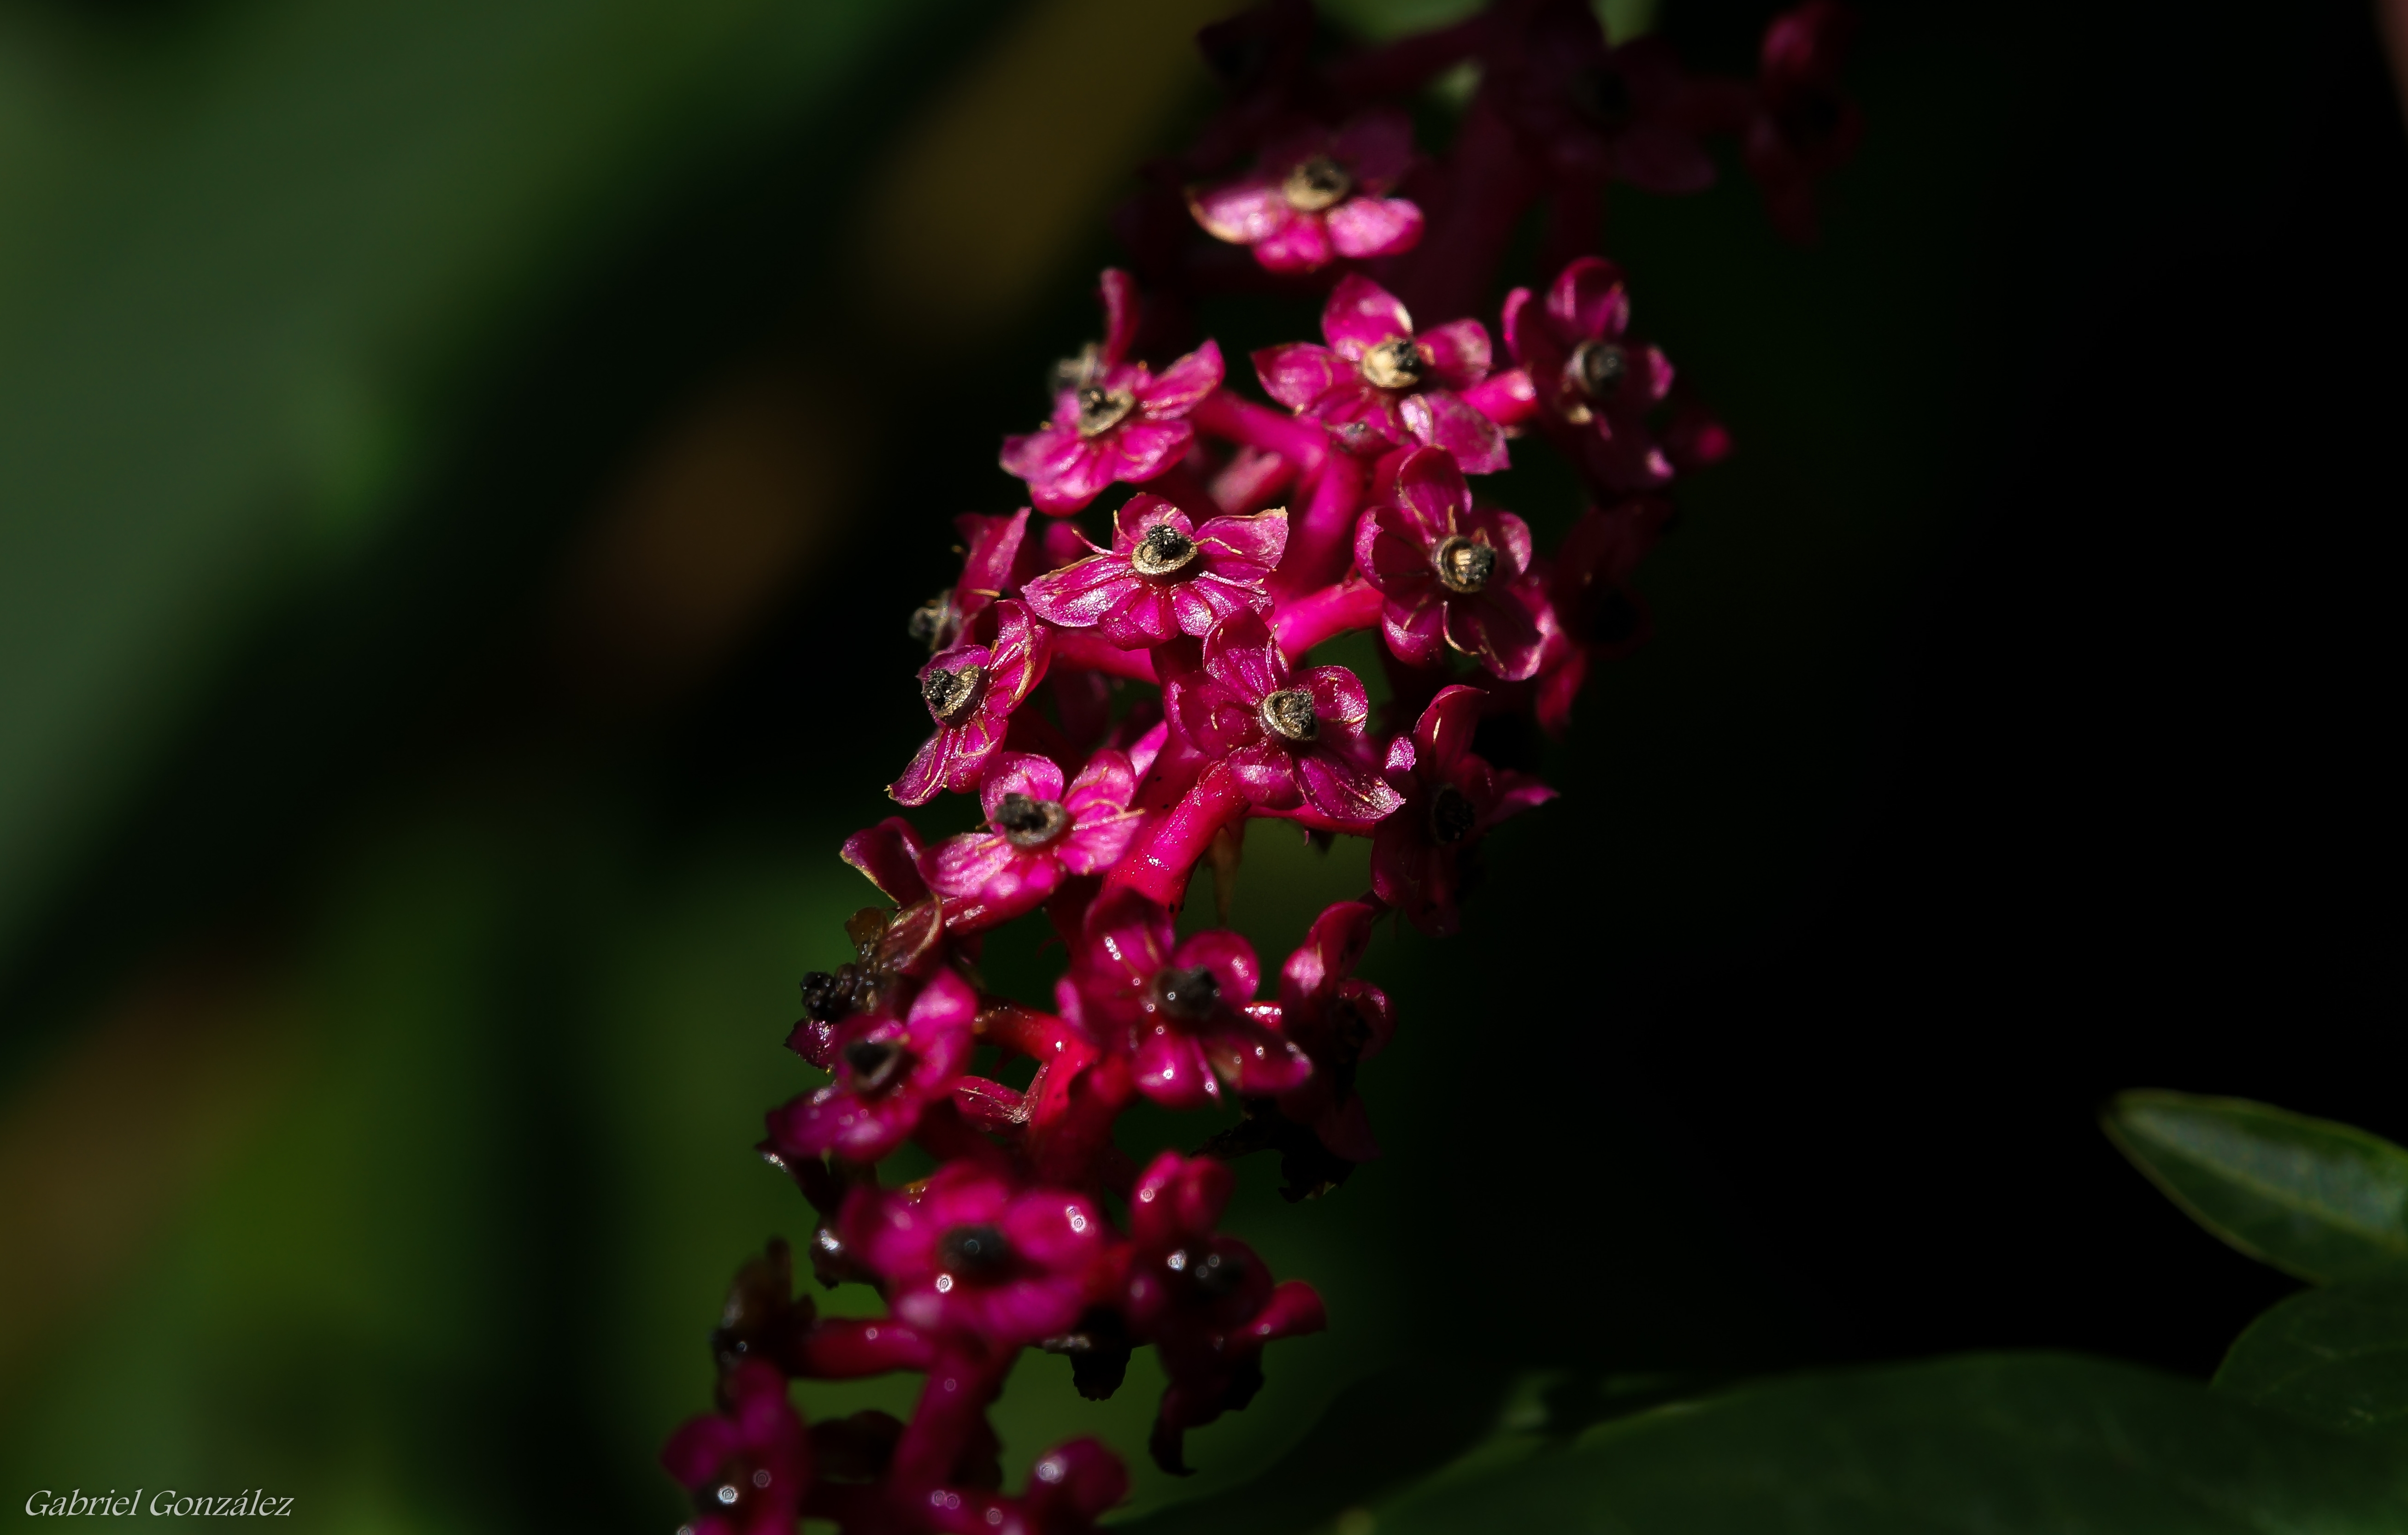
nature, blossom, plant, photography, leaf, flower, petal, photo, macro, botany, flora, wildflower, flowers, naturaleza, flores, a77, g, ggl1, gaby1, xovesphoto, sonya77, gphoto, xelodegalicia, sonya77v, tamron180mmmacro, macro photography, gabrielcoru a, flowering plant, land plant